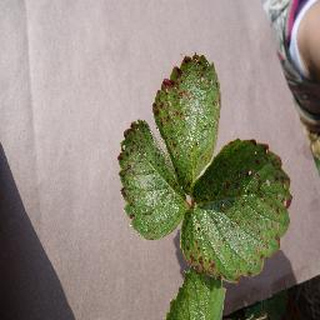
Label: strawberry_leaf_scorch